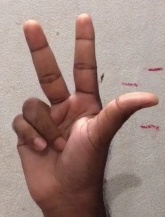
ASL sign: 3